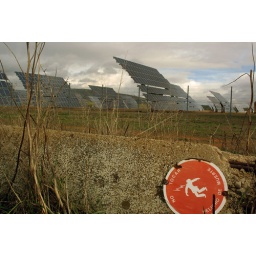
An old warning sign on a collapsed utility pole near a solar panel array. Remember, electricity can be dangerous!